S. P. Meek

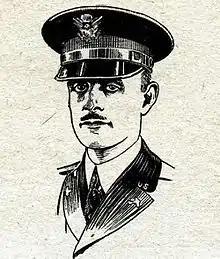
S. P. Meek c.1930

Sterner St. Paul Meek (April 8, 1894 in Chicago, Illinois – June 10, 1972) was an American military chemist, early science fiction author, and children's author. He published much of his work first as Capt. S.P. Meek, then, briefly, as Major S.P. Meek and, after 1933, as Col. S. P. Meek. He also published one story as Sterner St. Paul.